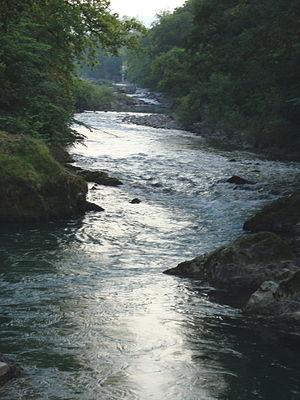
Libarrenx, quartier Arosemborde (Gotein-Libarrenx, Pyr-At, Fr) la Saison dans la lumière du soir.
Gotein-Libarrenx est une commune française, située dans le département des Pyrénées-Atlantiques en région Nouvelle-Aquitaine.
Cet article recense les sites Natura 2000 des Pyrénées-Atlantiques, en France.
Libarrenx est une ancienne commune française du département des Pyrénées-Atlantiques. Le 12 mai 1841, la commune fusionne avec Gotein pour former la nouvelle commune de Gotein-Libarrenx.